List of world records in athletics

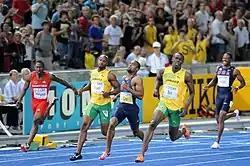
Usain Bolt beating Tyson Gay and setting a 100 m world record at the 2009 World Championships in Athletics in Berlin

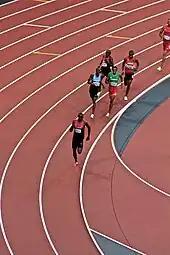
David Rudisha en route to his 800 m world record at the 2012 Summer Olympics

World records in athletics are ratified by World Athletics. Athletics records comprise the best performances in the sports of track and field, road running and racewalking.